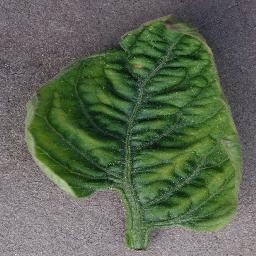
Label: Tomato___Tomato_Yellow_Leaf_Curl_Virus